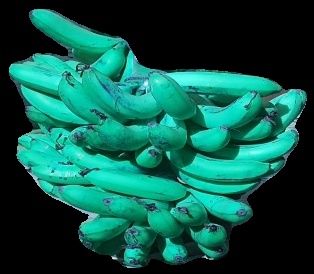
Variety: pachbale
Grade: grade3